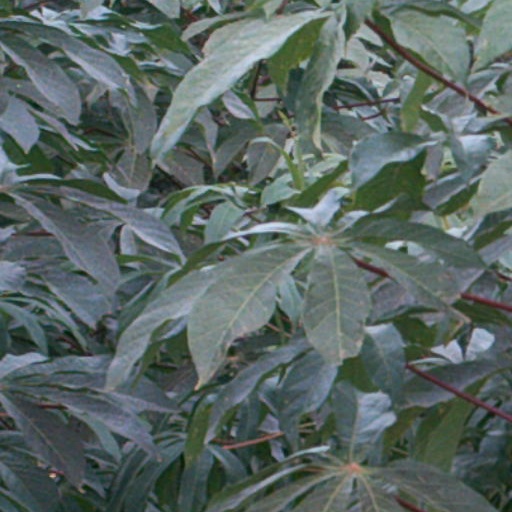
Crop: cassava